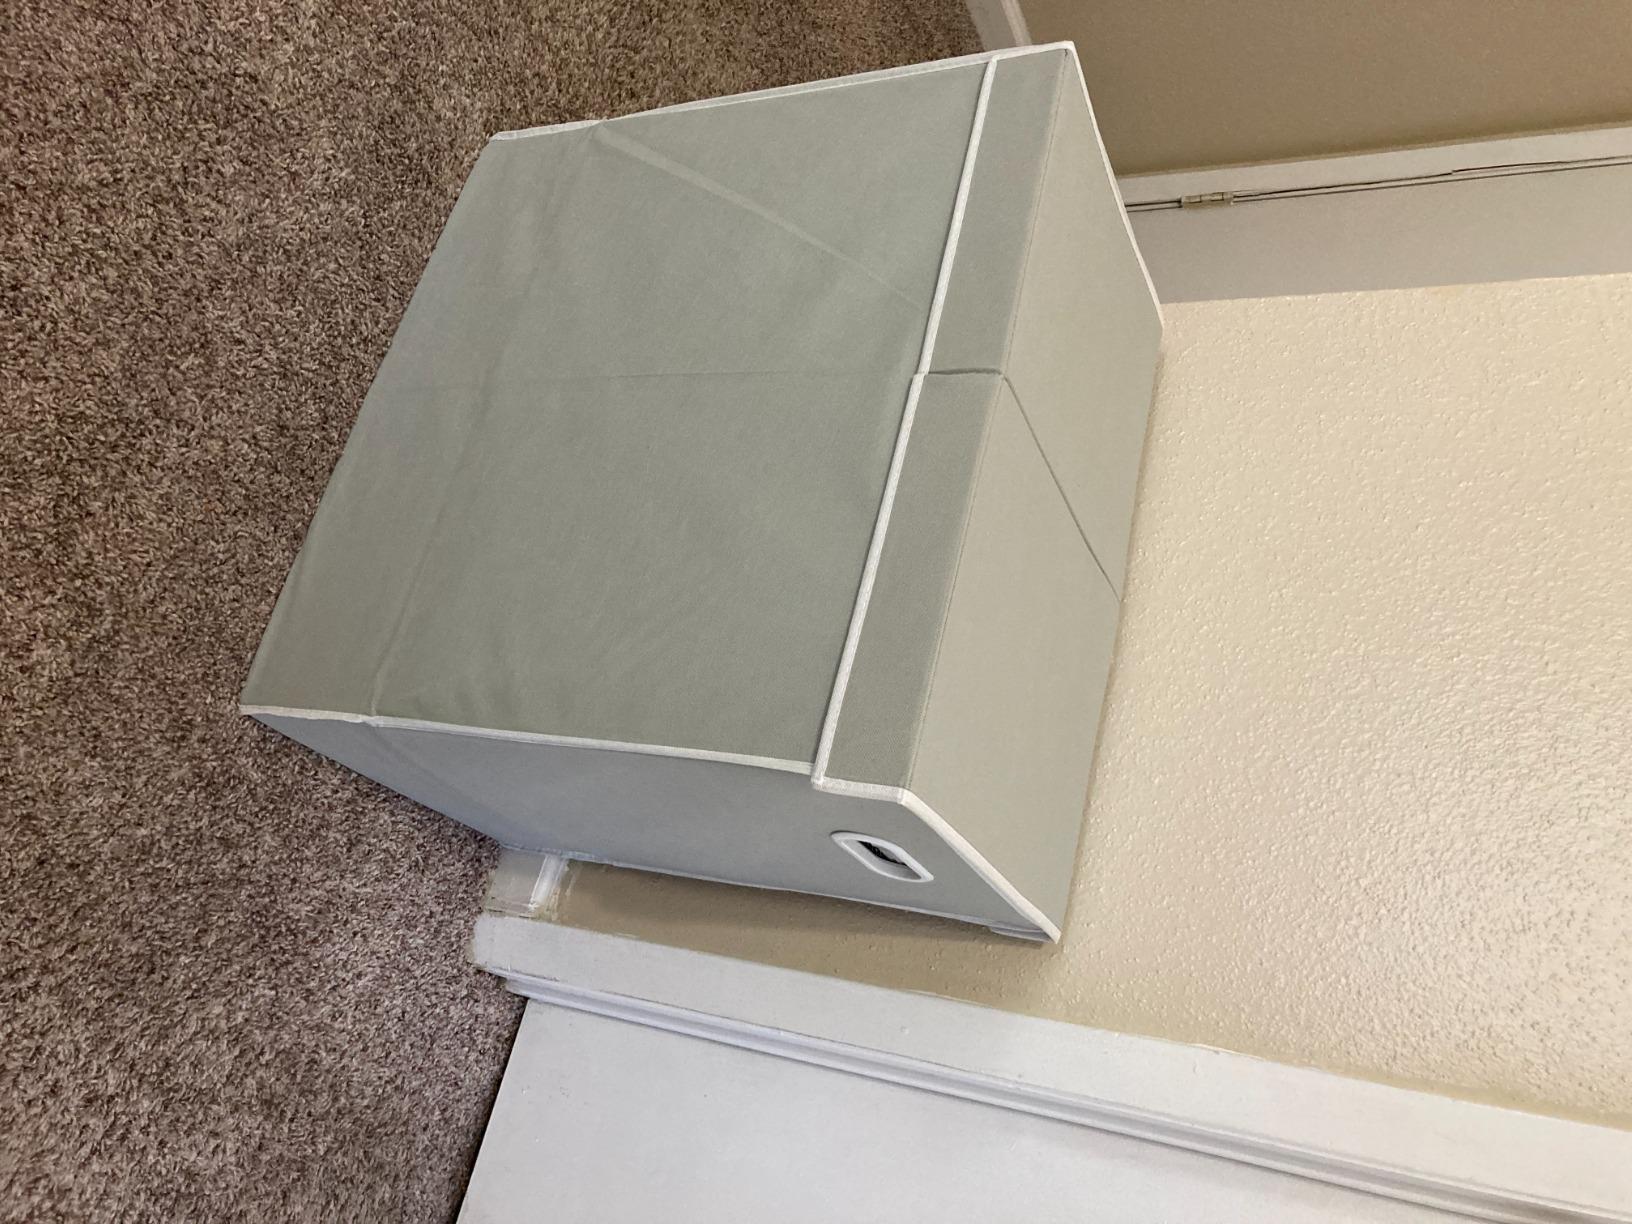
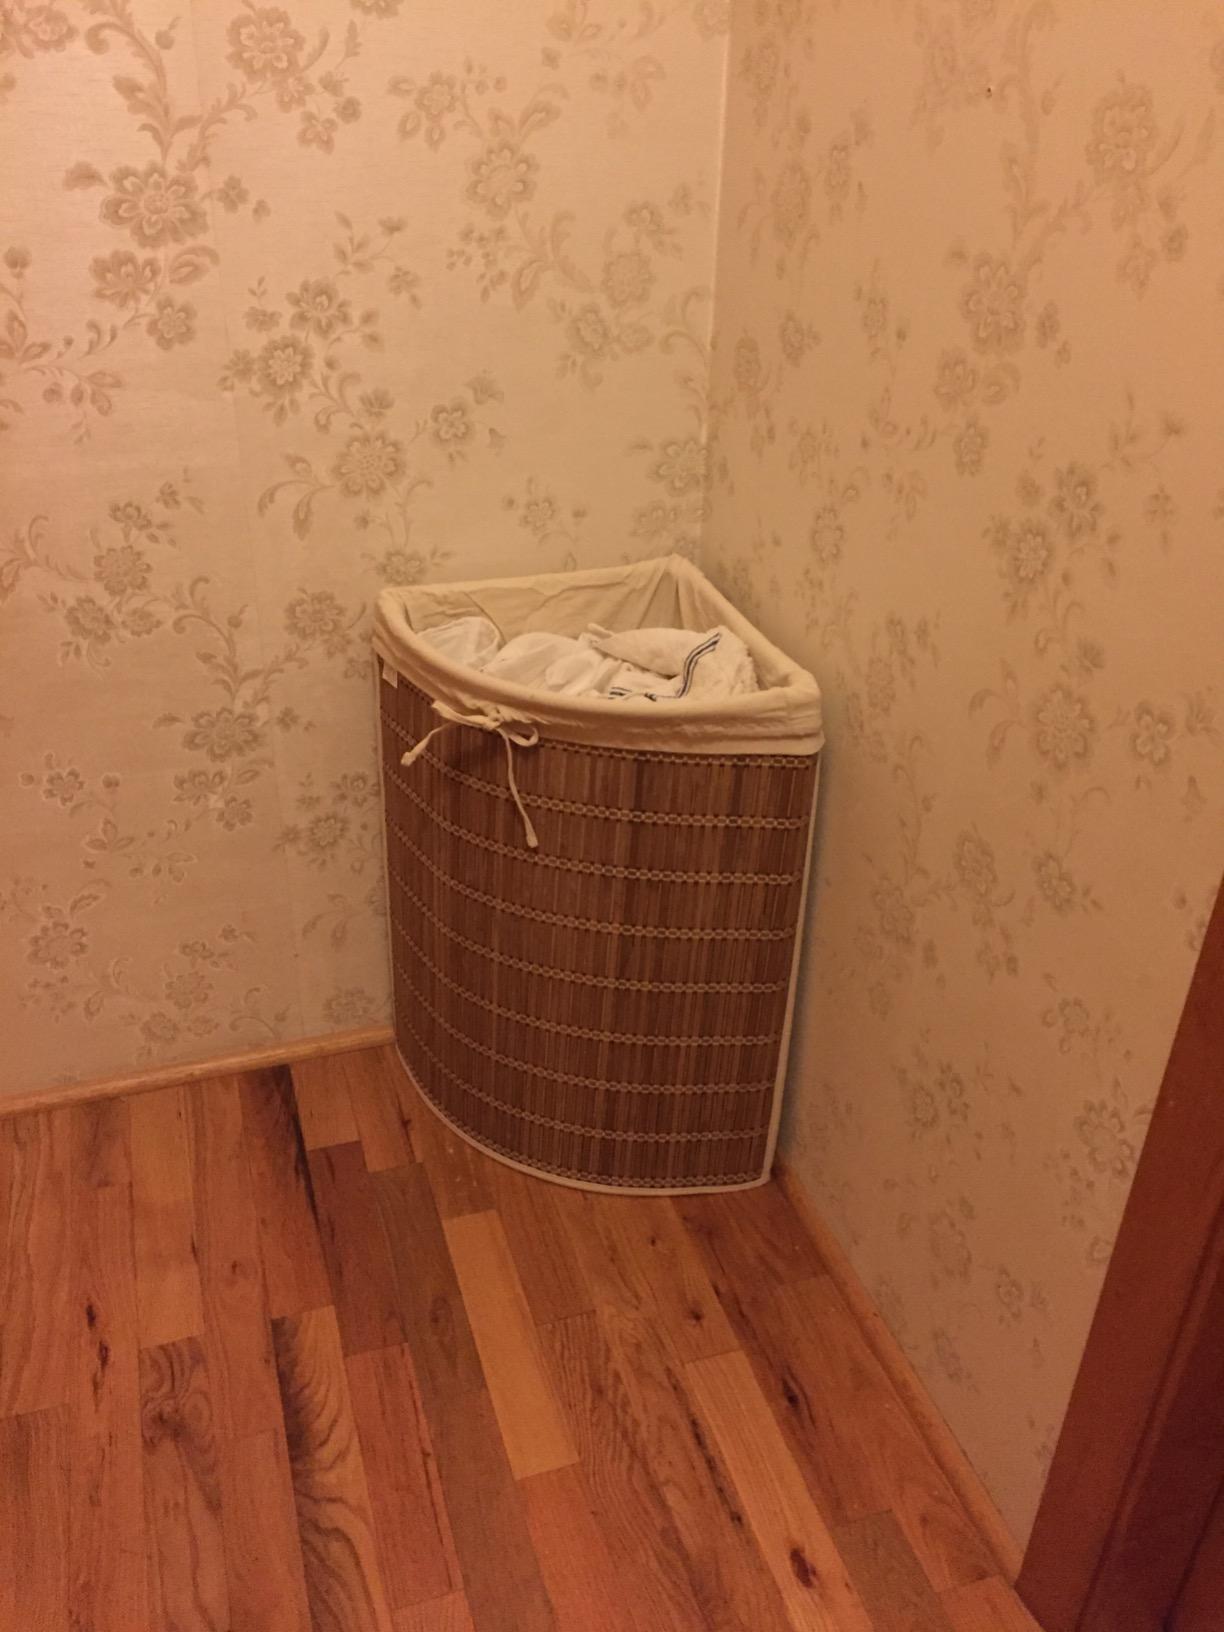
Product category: items_hamper
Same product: no